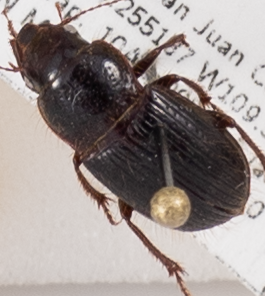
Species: Piosoma setosum
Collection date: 2022-08-10
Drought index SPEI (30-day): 0.198
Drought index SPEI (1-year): -0.86
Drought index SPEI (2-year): -2.09